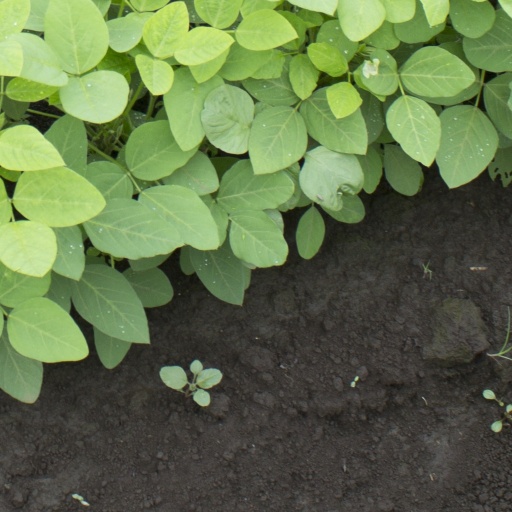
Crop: soybean